Chihr-Burzen

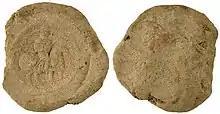
Seal with an image of a horse and rider facing right, most likely Chihr-Burzen

Chihr-Burzen, also known as Simah-i Burzin, was an Iranian nobleman from the House of Karen, who served as the Sasanian "spahbed" of Khorasan.